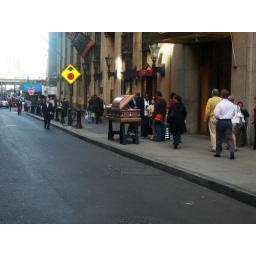
coffin in wall street